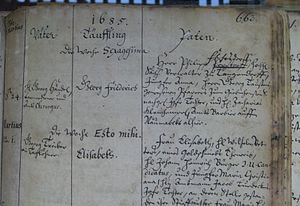
Georg Friedrich Händel / De tidlige år
Händels dåbsattest (Marienbibliothek Halle)
Georg Friedrich Händel var en tysk-engelsk komponist i barokken. Han er kendt for sine operaer, oratorier og koncerter. Händel blev født samme år som Johann Sebastian Bach og Domenico Scarlatti. Han studerede musik i Italien, før han slog sig ned i London og fik britisk statsborgerskab. Hans værker omfatter bl.a. Messias, Water Music og Music for the Royal Fireworks. Han var påvirket af de store italienske barokkomponister og af den engelske komponist Henry Purcell. Mange komponister har kendt og er blevet inspireret af Händels musik: Haydn, Mozart og Beethoven.